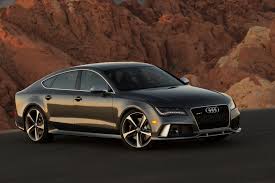
Label: noambulance